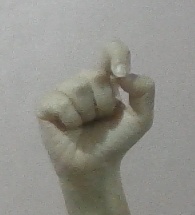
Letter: fa